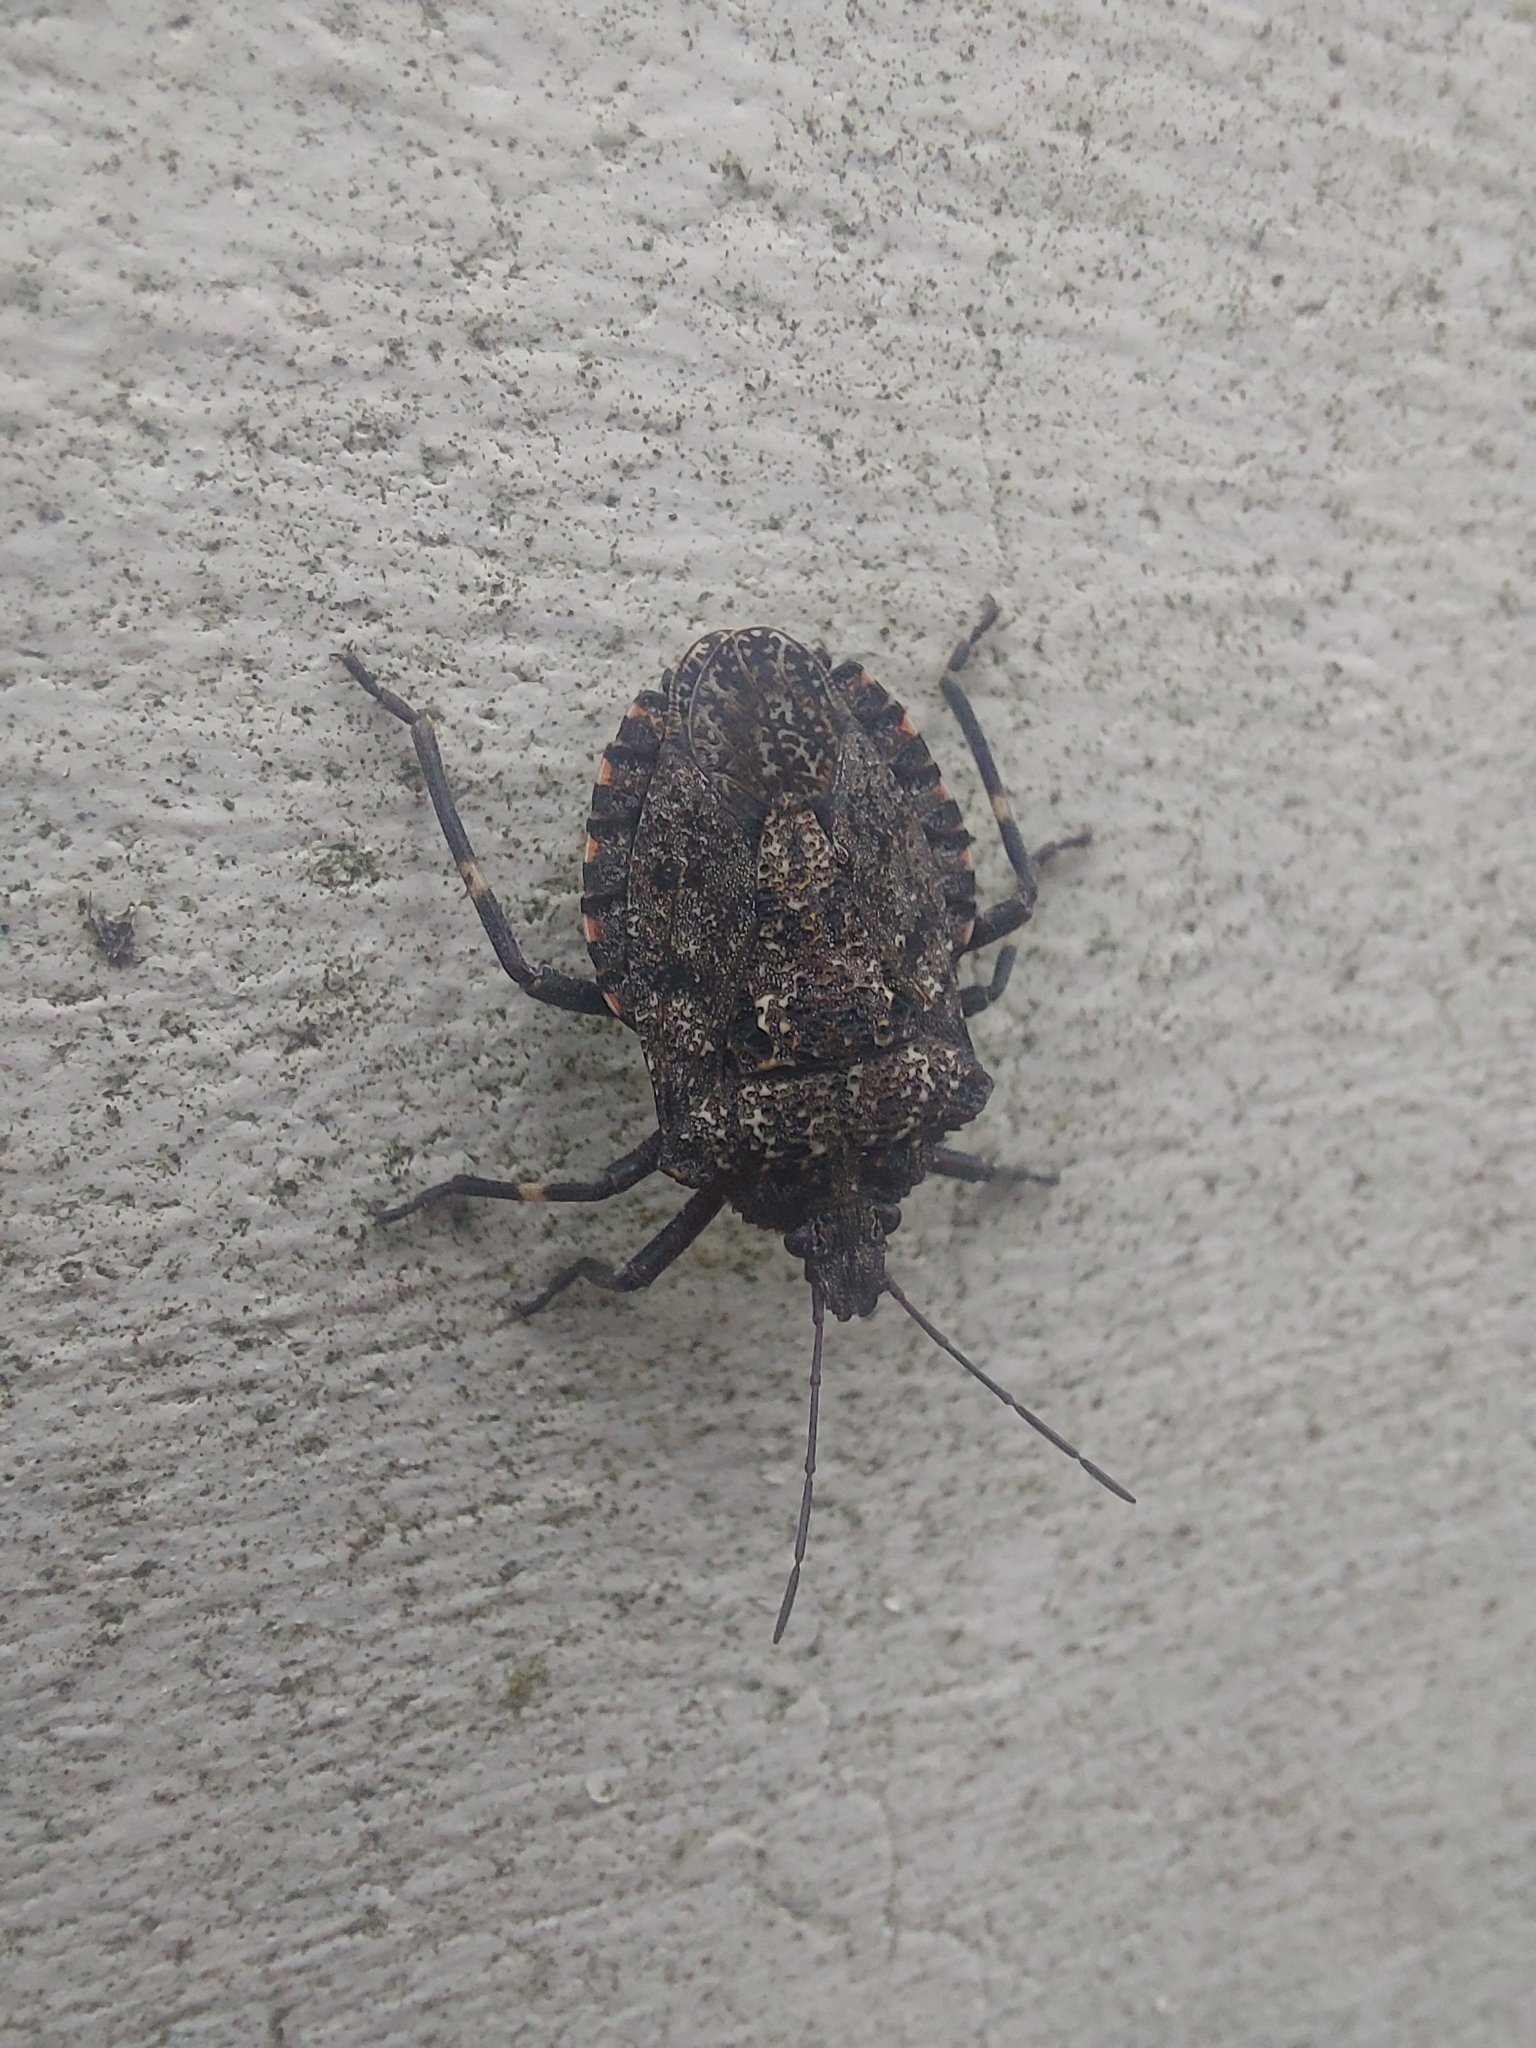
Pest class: stink_bug